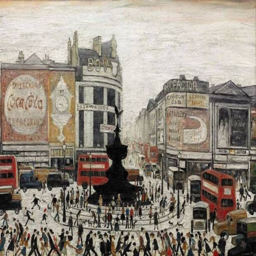
the painting was sold for £ 5,641,250